Marie Rossi

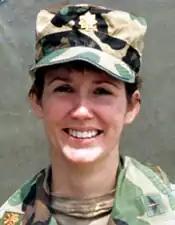
Major Rossi-Cayton

Marie Therese Rossi-Cayton (January 3, 1959 – March 1, 1991) was the first woman in American military history to serve in combat as an aviation unit commander, during the Persian Gulf War in 1991, and the first woman pilot in United States history to fly combat missions. She was killed when the CH-47 Chinook she was piloting crashed in Saudi Arabia, on March 1, 1991.